Skræling

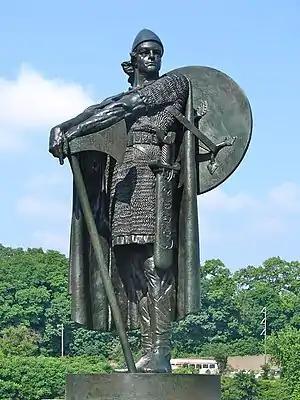
Statue of Thorfinn Karlsefni by Einar Jónsson in Philadelphia

Thorfinn Karlsefni was the first Norse explorer to attempt to truly colonize the newly discovered Vinland, on the same site as his predecessors Thorvald and Leif Eriksson. According to the Saga of Erik the Red, he set sail with three ships and 140 men.